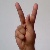
The image shows a hand gesture representing the letter 'K' in Indian Sign Language.